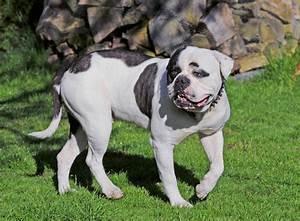
dog